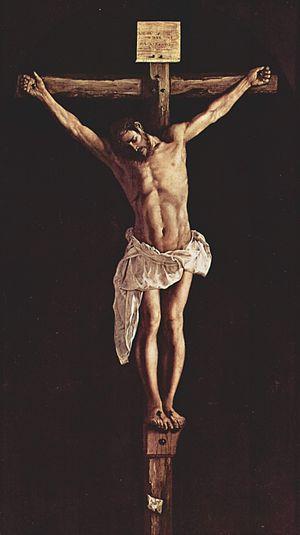
L'humanisme, terme créé à la fin du XVIIIᵉ siècle et popularisé au début du XIXᵉ siècle, a d'abord et pendant longtemps désigné exclusivement un mouvement culturel, philosophique et artistique prenant naissance au XIVᵉ siècle dans l'Italie de la Renaissance, puis se développant dans le reste de l’Europe. Moment de transition du Moyen Âge aux Temps modernes, ce mouvement est en partie porté par l'esprit de laïcité qui resurgit alors, point de départ d’une crise de confiance profonde qui affecte l'Église catholique.